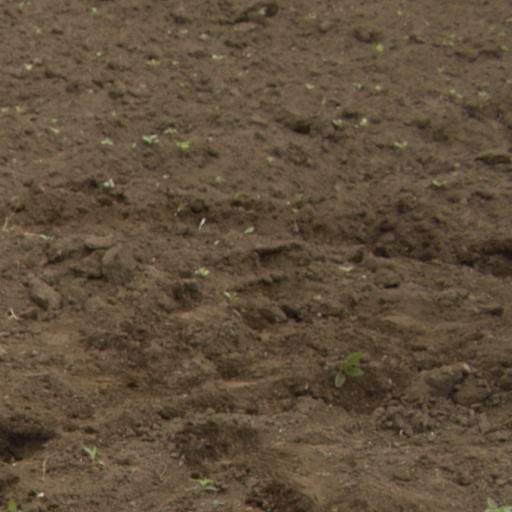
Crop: Jerusalem artichoke